Pavan Duggal

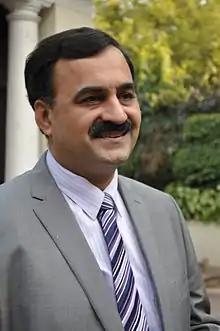
Pavan Duggal

Pavan Duggal is an advocate practicing in the Supreme Court of India, specialized in the field of Cyberlaw, Cybercrime Law, Cybersecurity Law, and Artificial Intelligence Law. He is a member of NomCom Committee on Multilingual Internet Names Consortium (MINC).